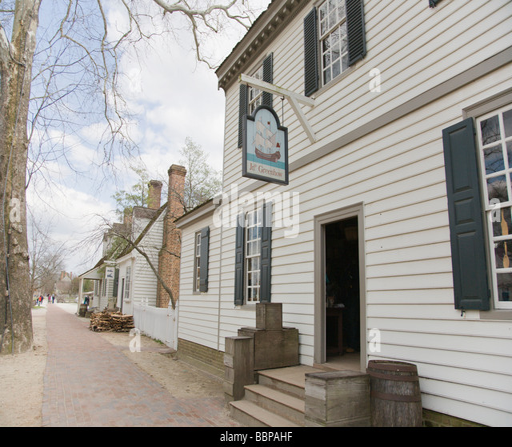
colonial - style houses line the streets